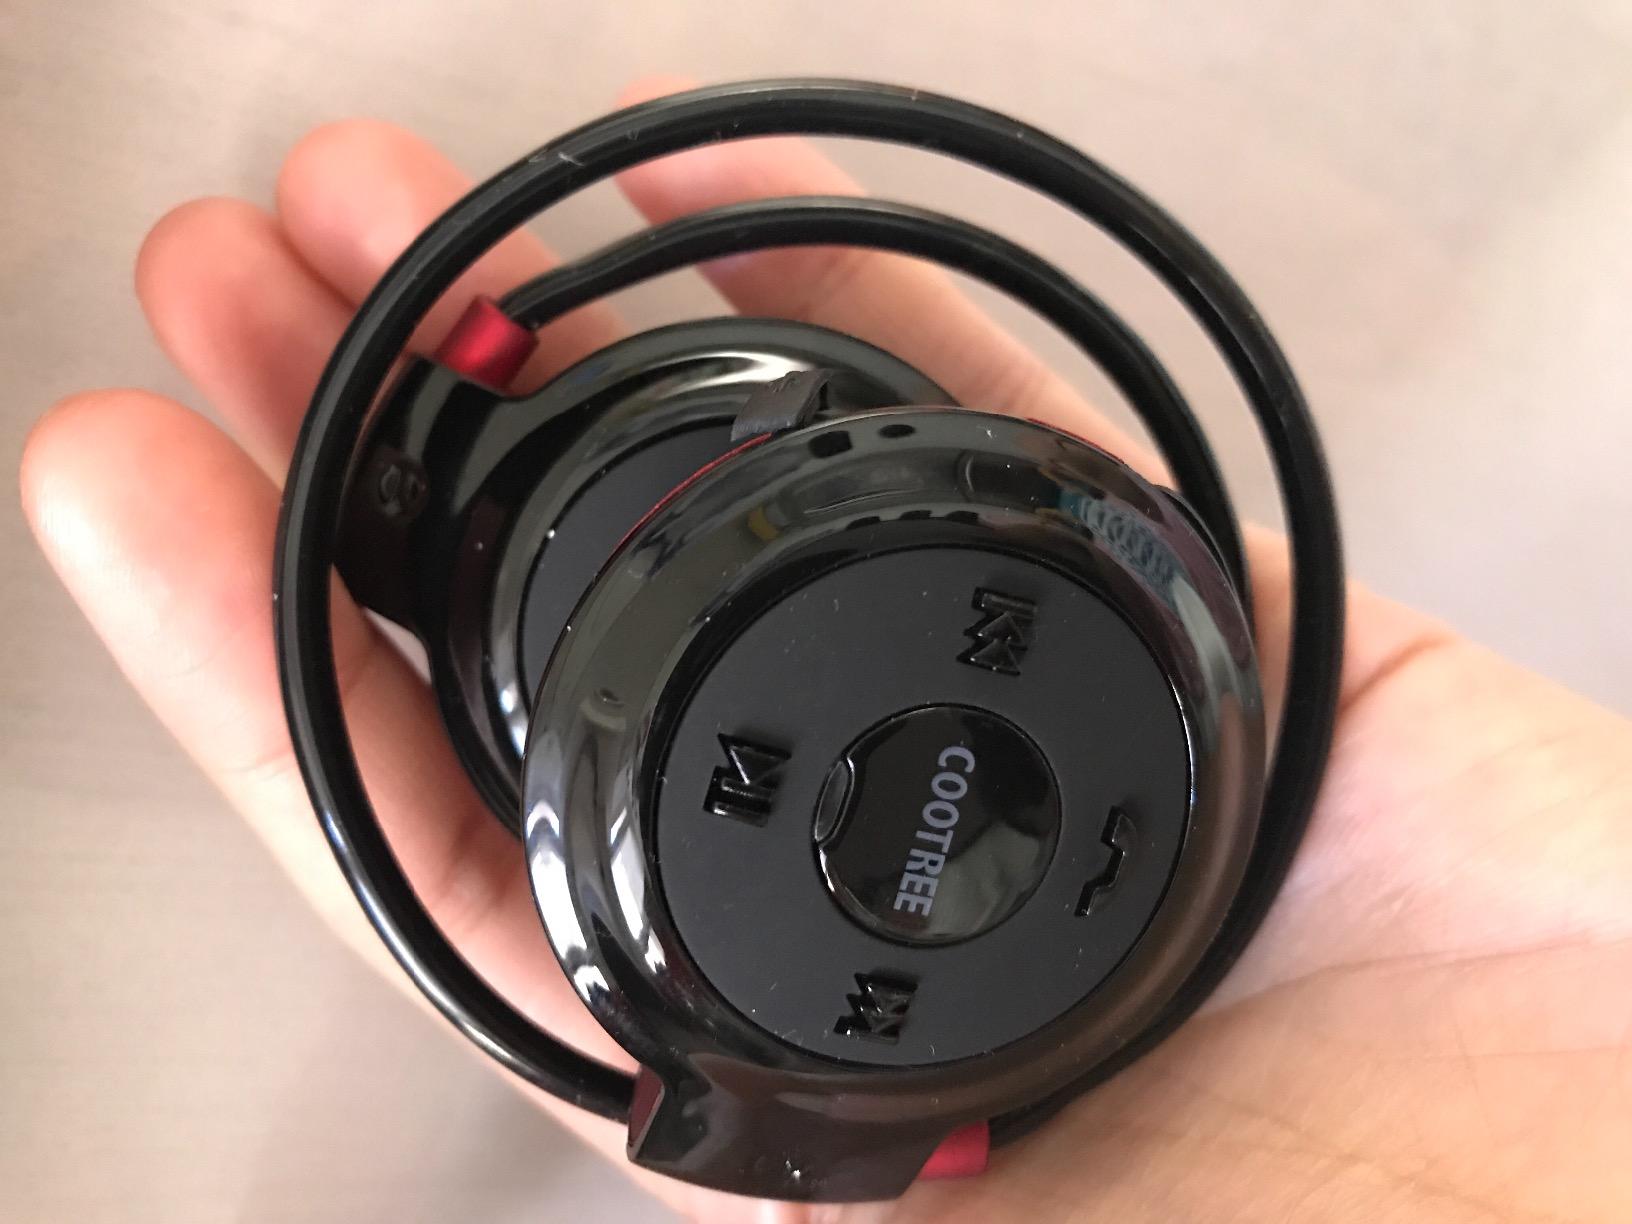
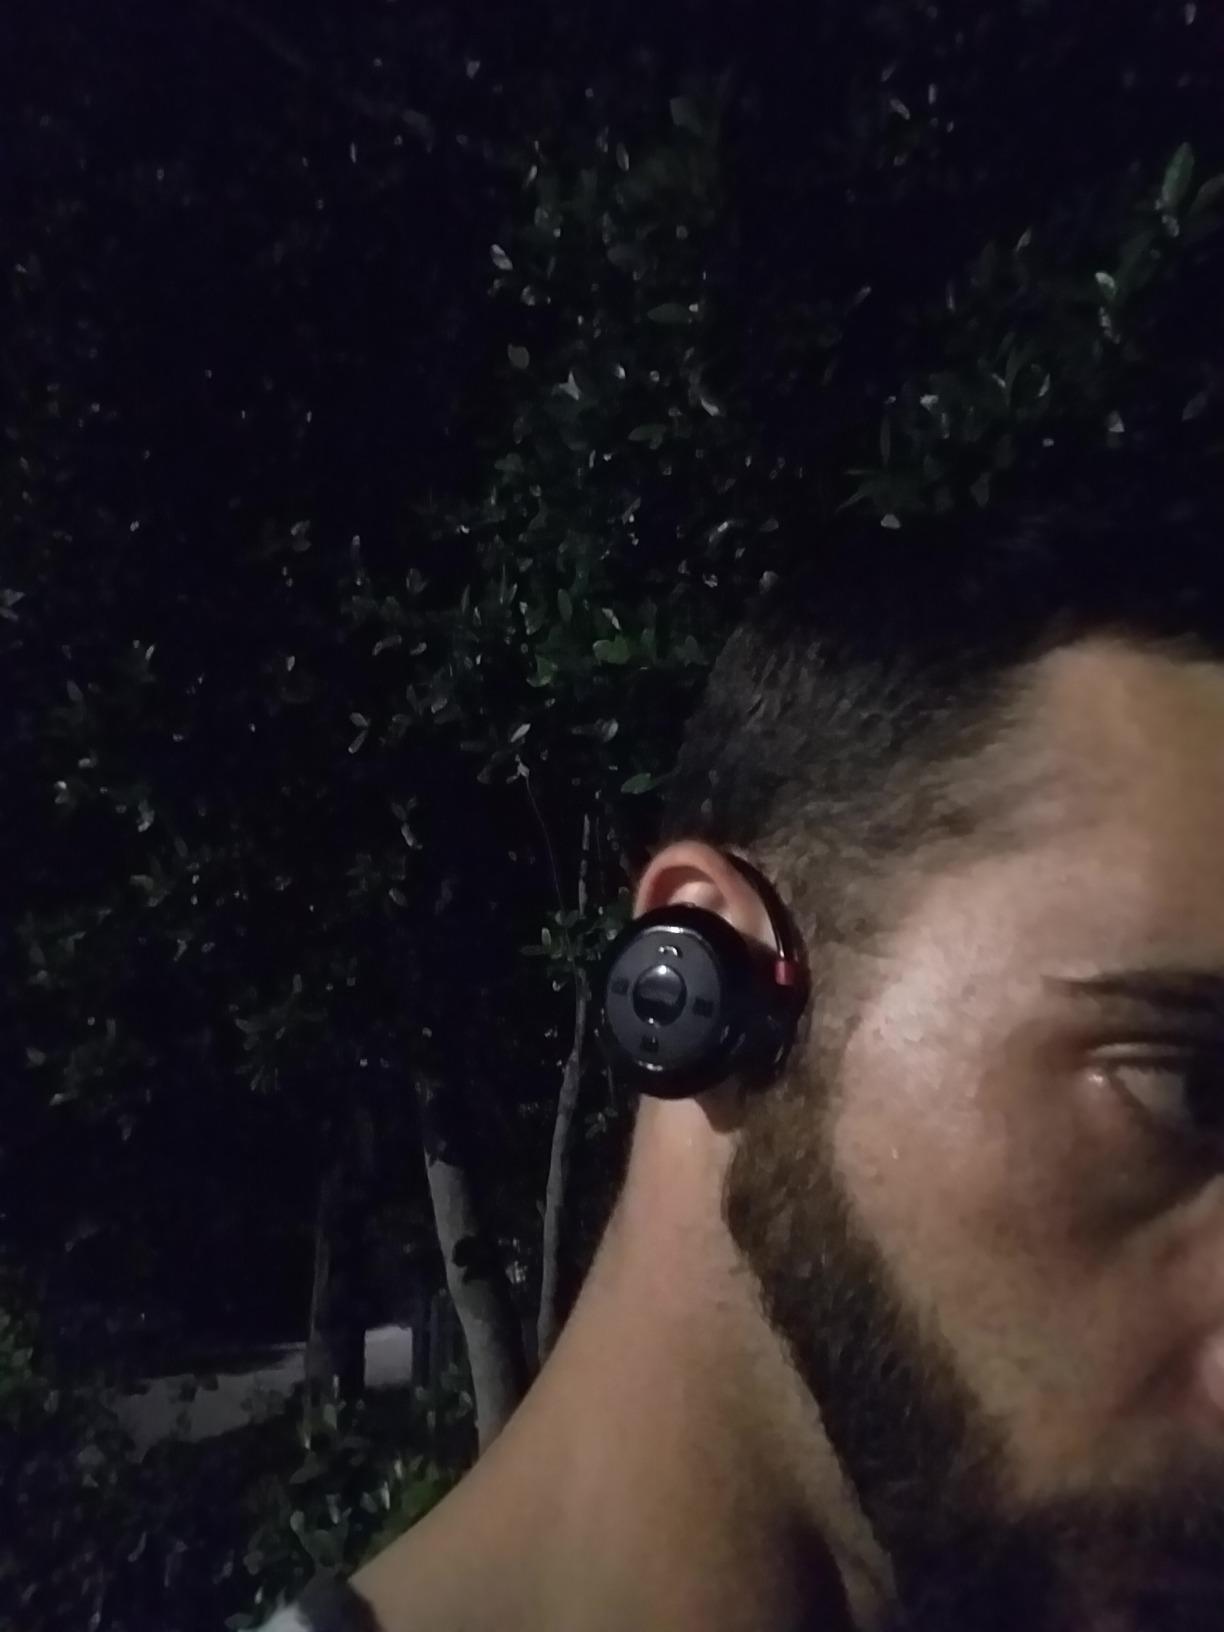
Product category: headphones
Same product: yes